Ring 8 and New York State Boxing Hall of Fame

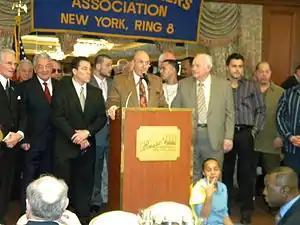
Ring 8 officials on the dais at the annual Ring 8 dinner in Howard Beach, New York, 2010.

Ring 8 refers to a nonprofit organization called Ring 8 located in New York City and founded in 1953 by ex prize-fighter Jack Grebelsky to help former professional boxers in need of financial assistance, including housing, medical care, and funeral related expenses. Ring 8 is composed of current and ex professional, amateur, and collegiate boxers, referees, trainers, promoters and others involved in the fight game. Ring 8's current president is boxing promoter Bob Duffy, a former New York State Boxing Commissioner. The group holds monthly meetings in Long Island City at The Waterfront Crabhouse, and an annual Holiday Party in December as well as a picnic each year. Ring 8 members past and present include Rocky Graziano, Joe Miceli, Vito Antuofermo, Juan Laporte, Tony Mazzarella, Bobby Cassidy, Matt Saha, Gil Clancy, Emile Griffith, Tony Napoli, Mark Breland, Jimmy Glenn, Junior Jones, Renaldo Snipes, Vinny Madalone, Danny Giovanelli, Bill Tate, Bobby Bartels, Henny Wallitsch, Tommy Gallagher, and Sandy Saddler.